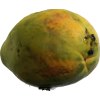
Label: papaya